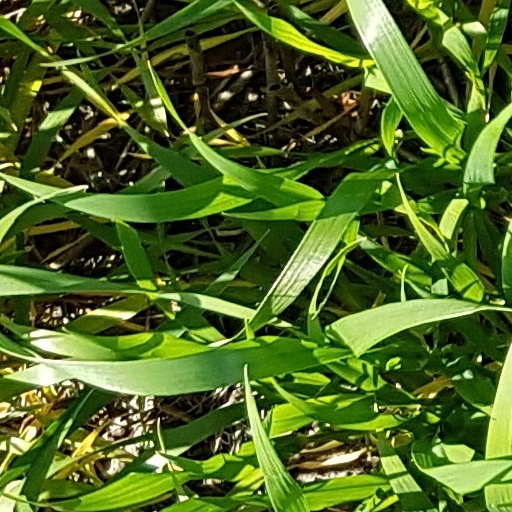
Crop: wheat